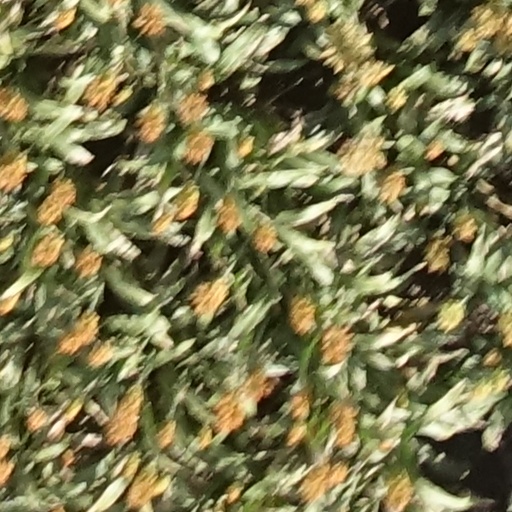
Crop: sorghum